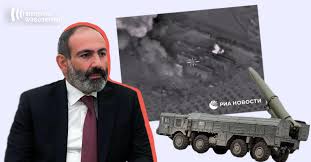
Label: Iskander